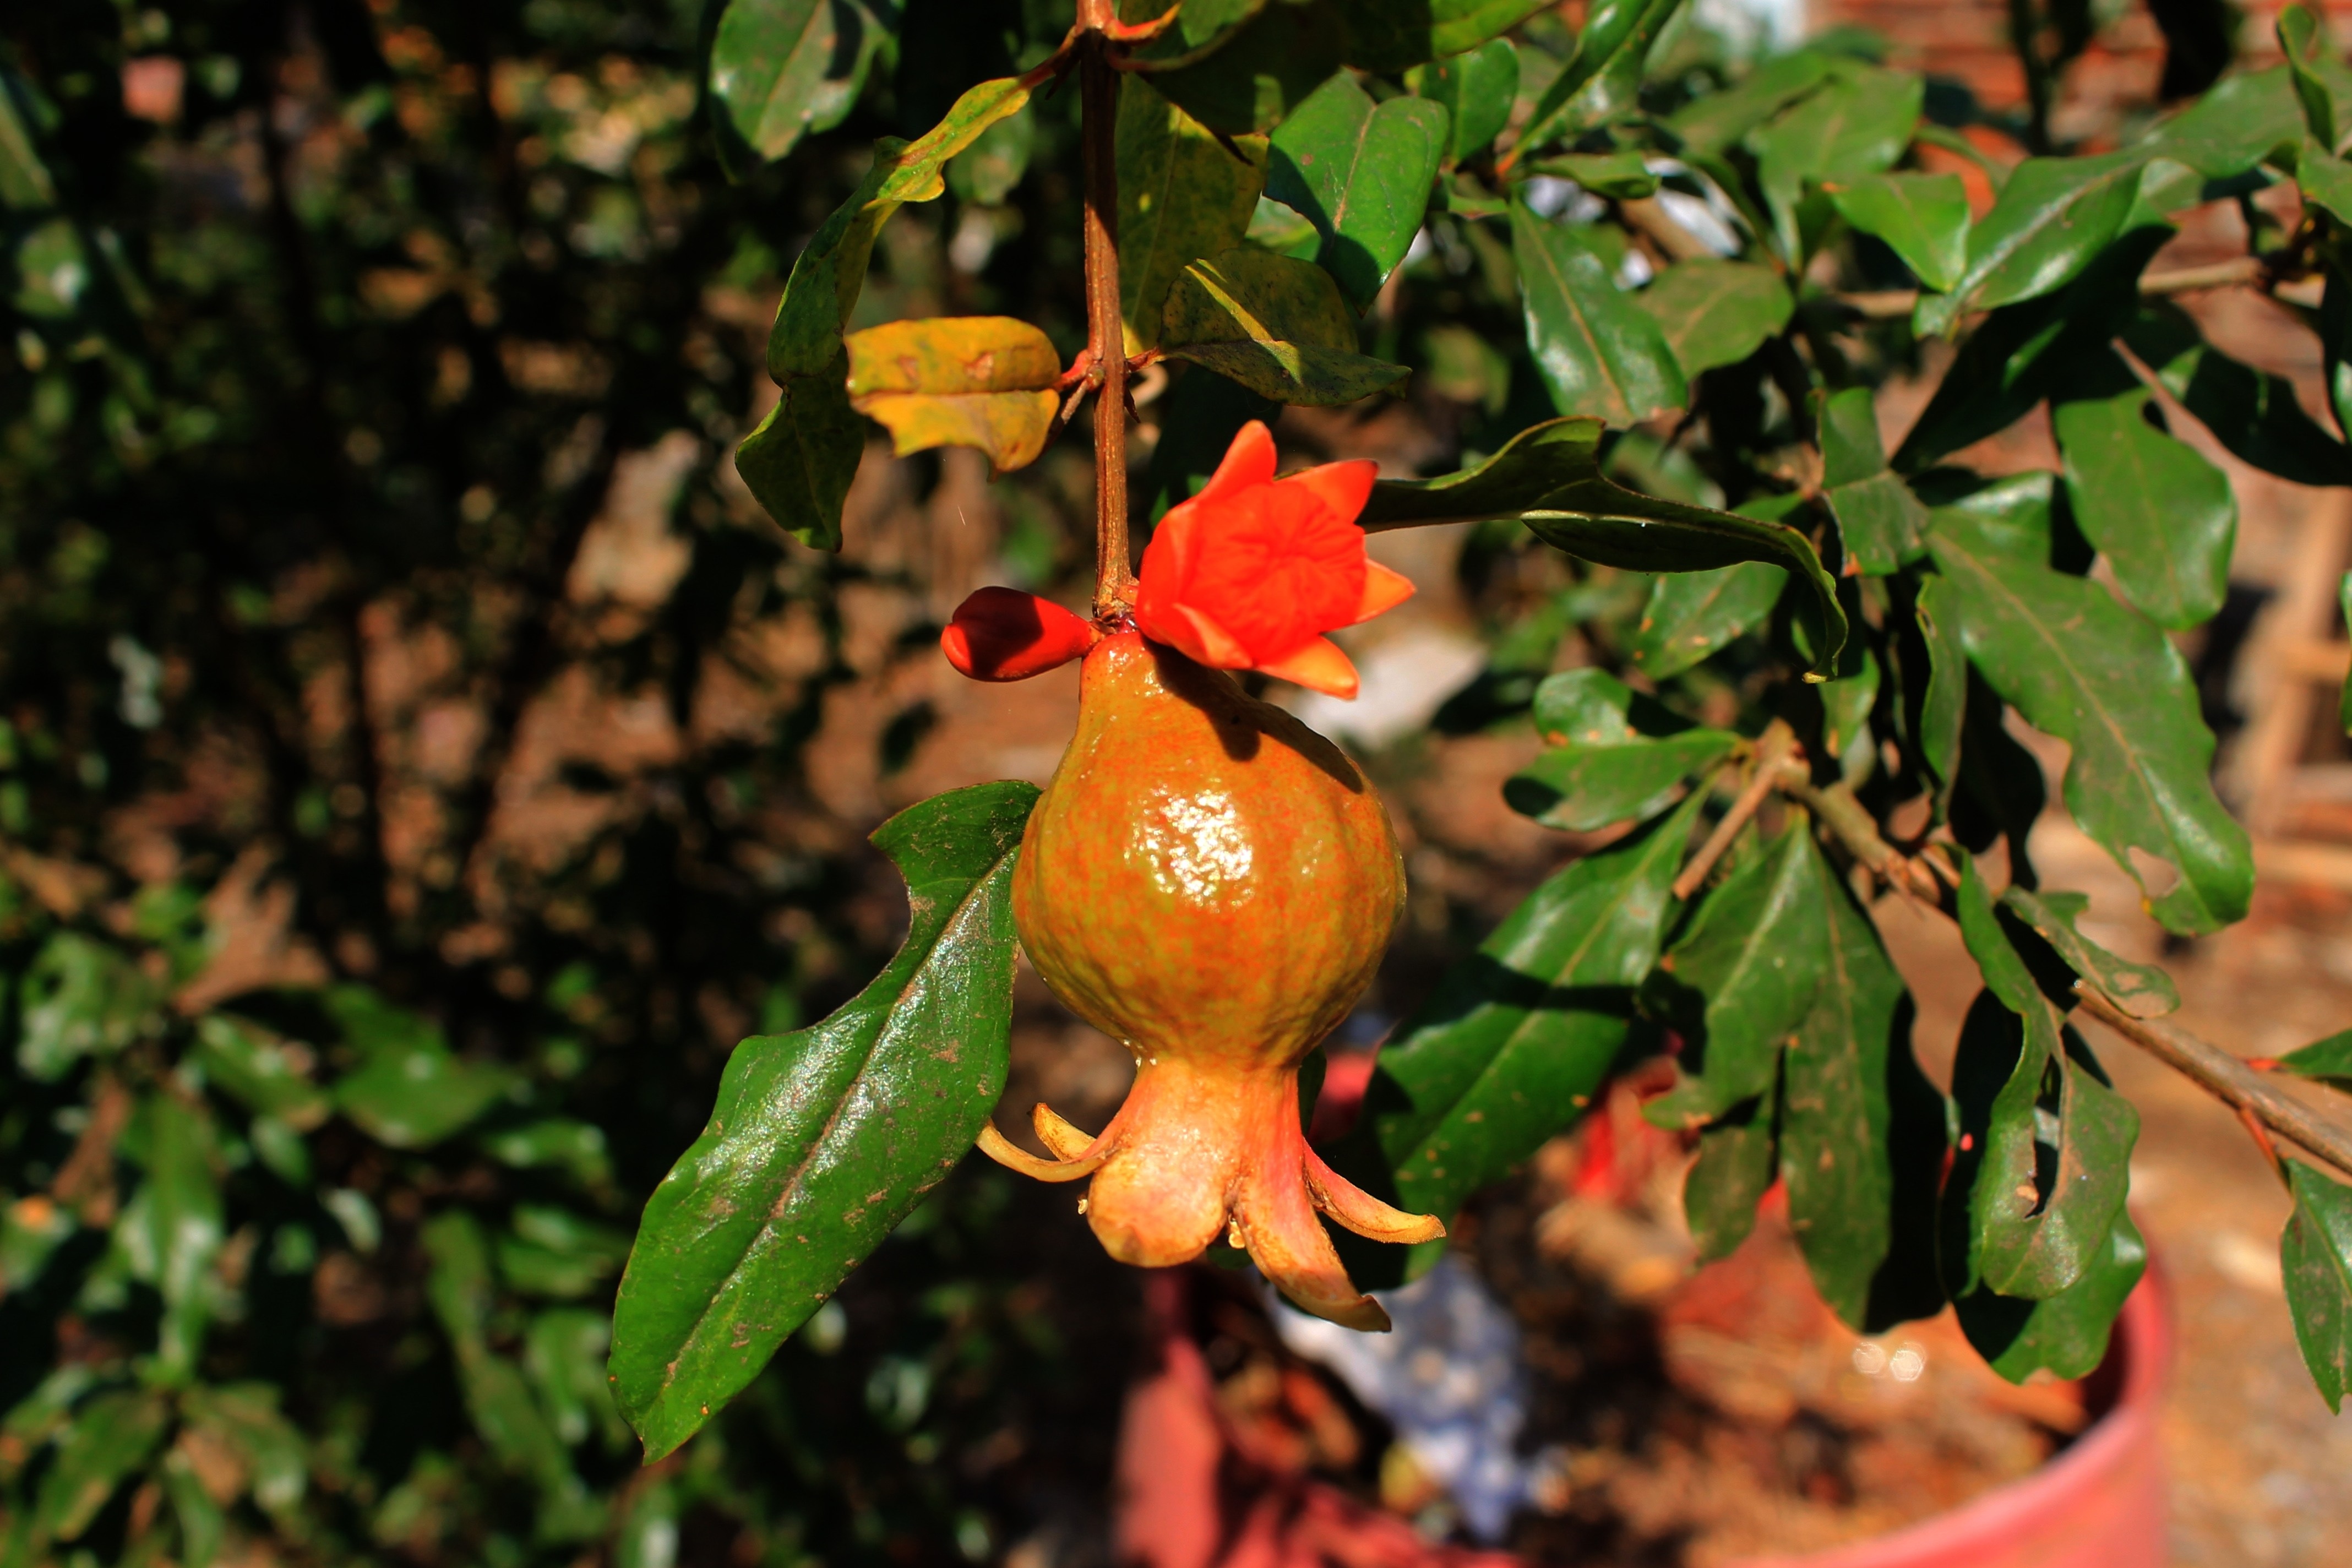
tree, nature, branch, plant, fruit, leaf, flower, food, produce, autumn, botany, garden, juicy, flora, pomegranate, fresh fruit, shrub, flowering plant, woody plant, land plant